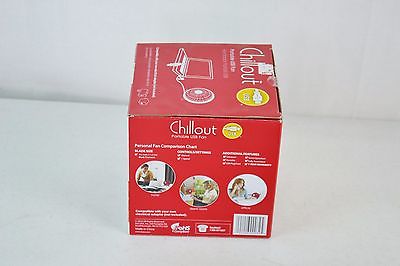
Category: fan